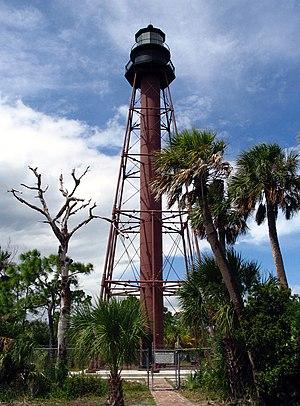
Le parc d'État d'Anclote Key est un parc d'État de la Floride situé sur l'île d'Anclote, sur le littoral du comté de Pinellas et du comté de Pasco, aux États-Unis.
La liste des phares en Floride dresse la liste des phares de l'État américain de la Floride répertoriés par la United States Coast Guard, de la frontière de l'Alabama à celle de la Georgie.